Kafanchan

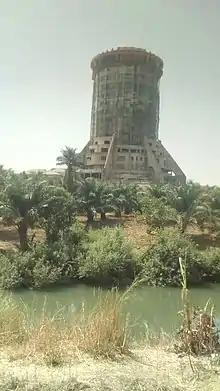
Kaduna State's Salama Radio 14-storey building under construction by Throneroom (Trust) Ministry

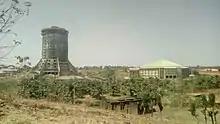
Throneroom Kafanchan new site sideview taken from across the adhacent small river

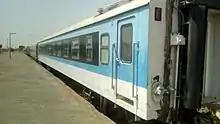

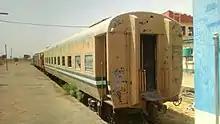
Two trains at the Kafanchan railway station

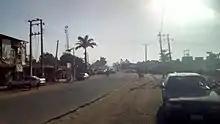
Kafanchan-Kagoro road by New World Motel, Kafanchan

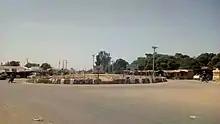
NEPA Roundabout connecting Kafanchan to Kagoro (Gworok) and Madakiya (Batadon)

Kafanchan's railway station is the headquarters of one of the Nigerian Railway Corporation (NRC) seven national districts and hubs, the North Central District, comprising states such as Benue, Kaduna, Nasarawa and Plateau States, whose rail network links Nigeria's south and north.